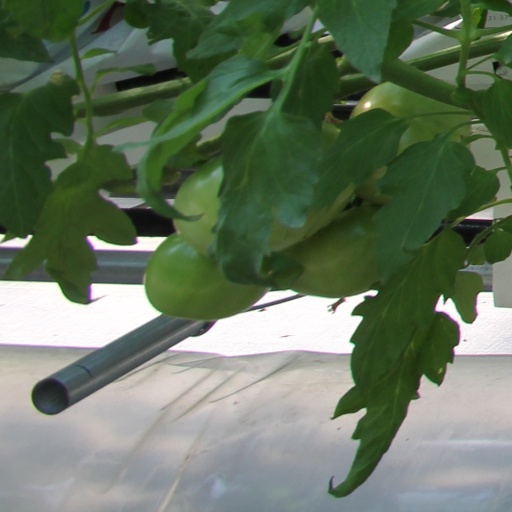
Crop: tomato